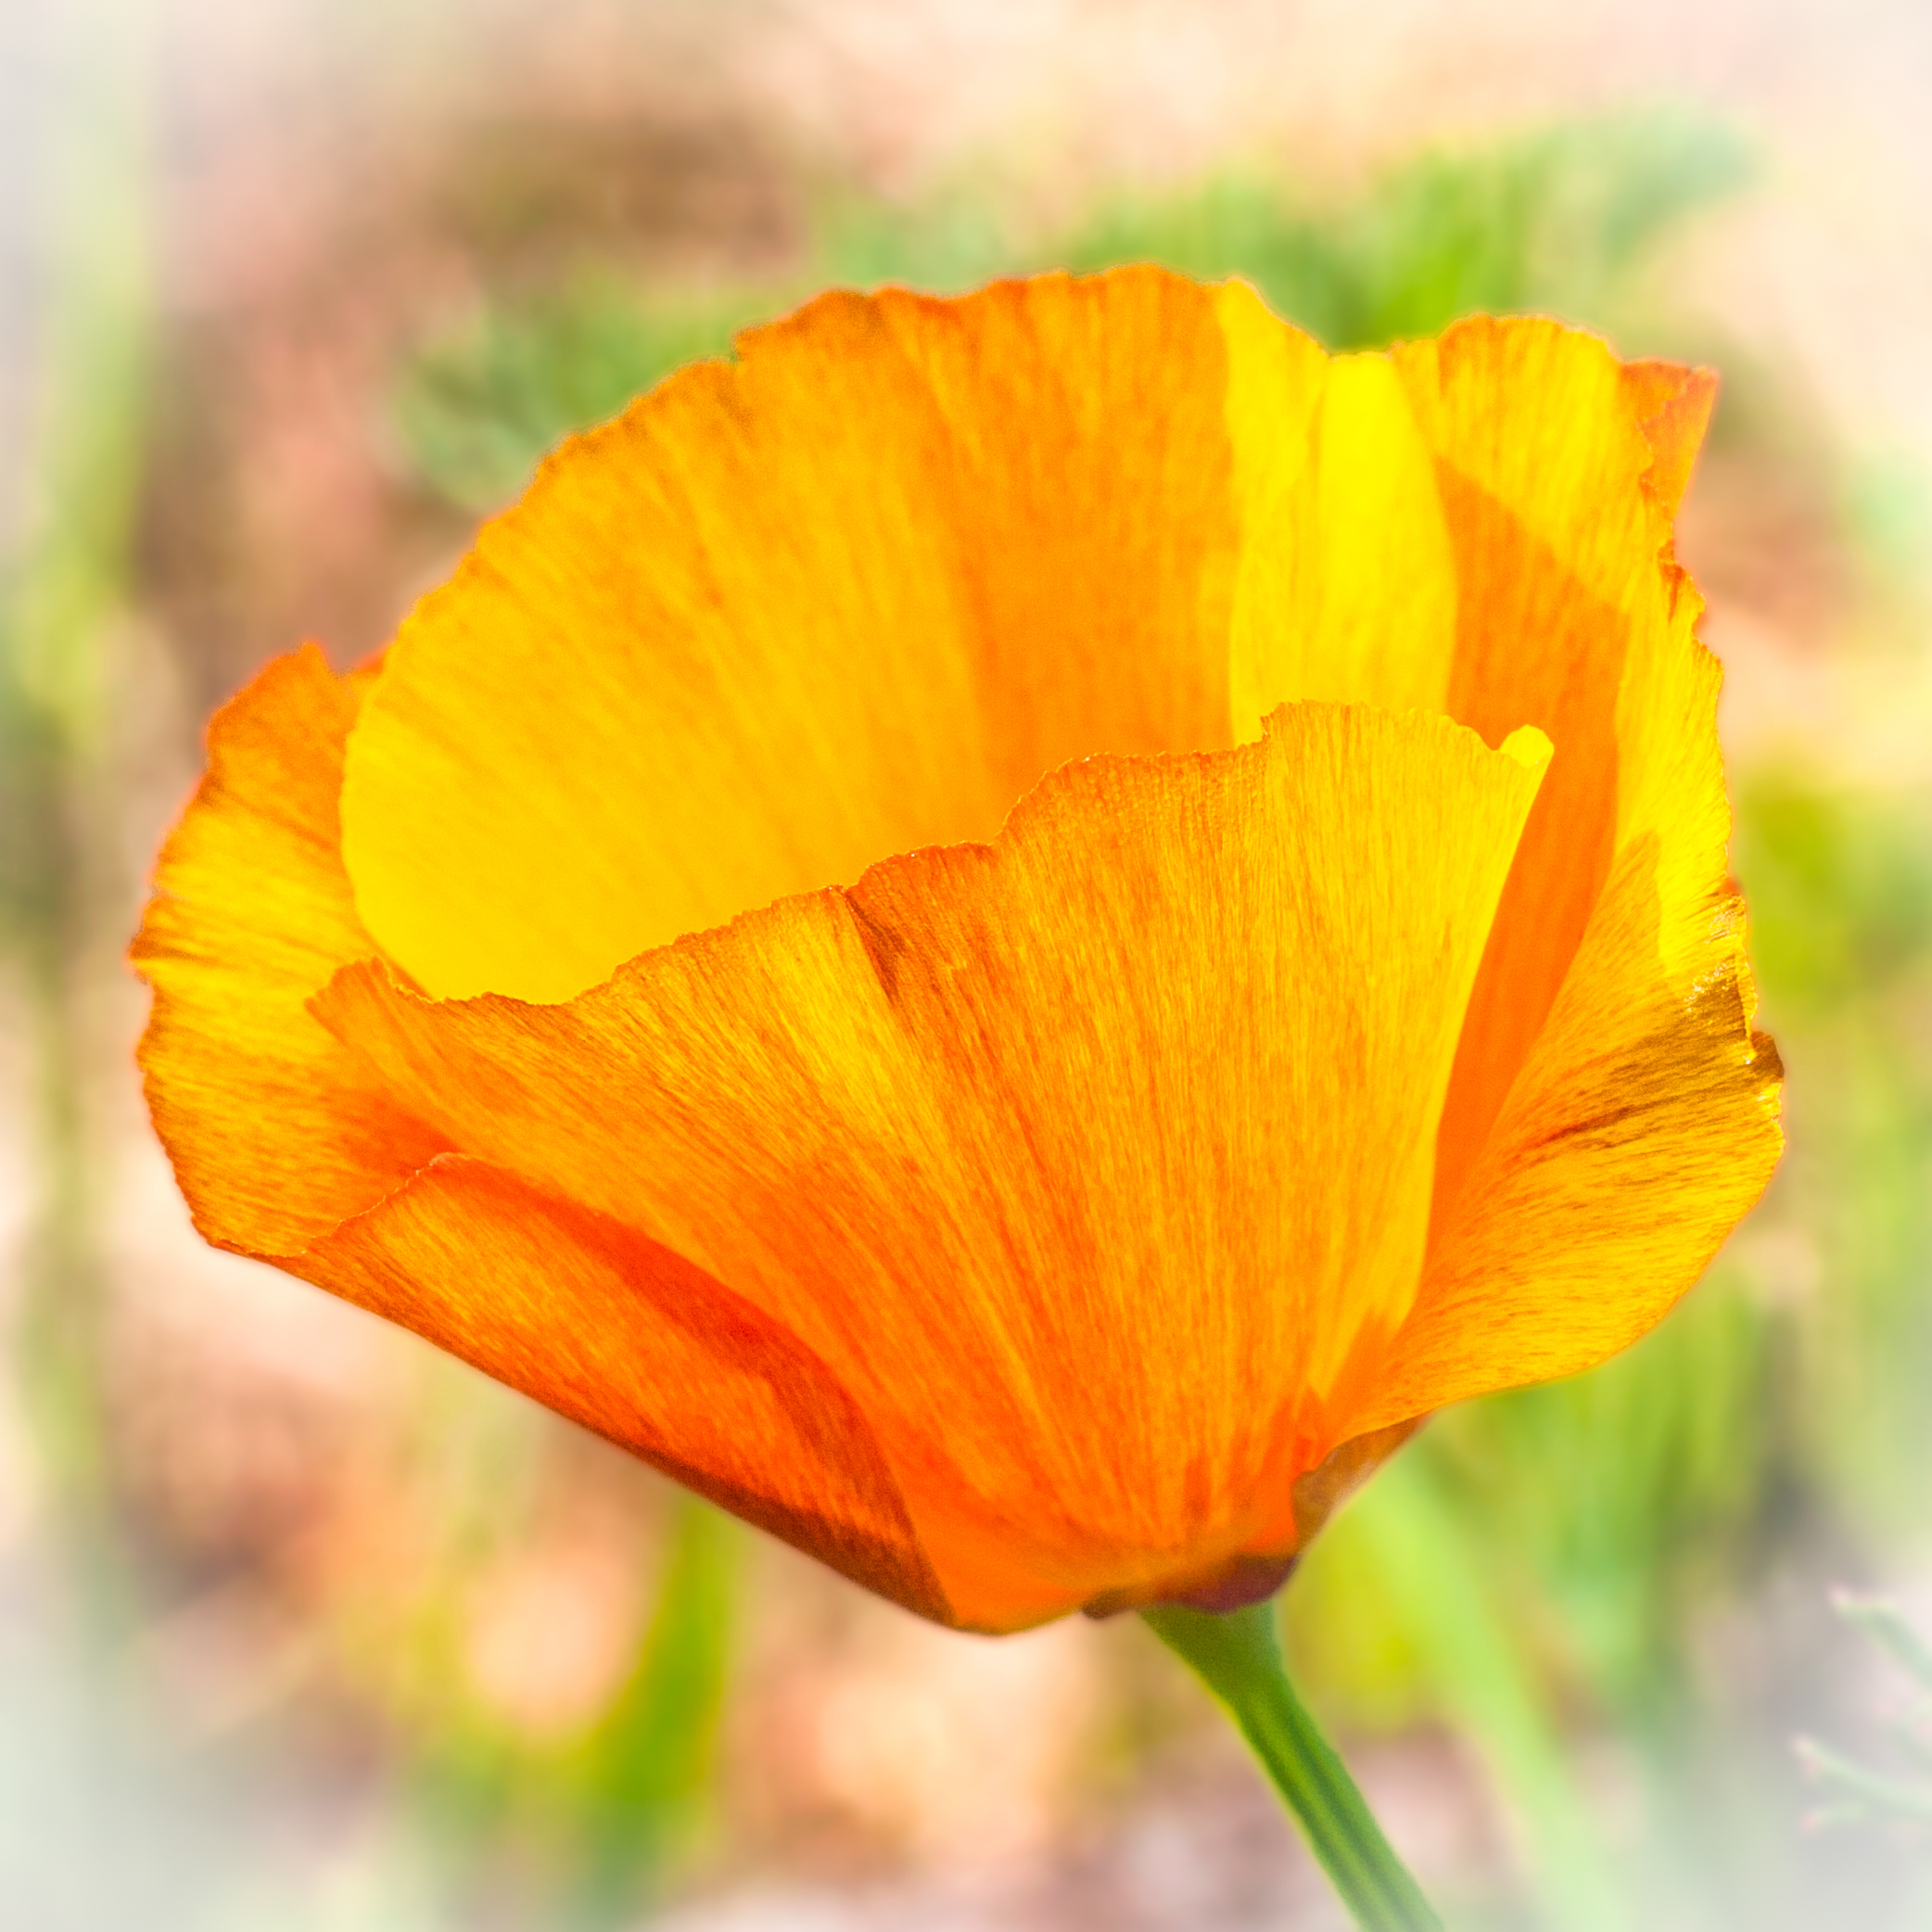
nature, plant, leaf, flower, petal, orange, backyard, yellow, closeup, flora, wildflower, close up, one, poppy, coquelicot, processed, macro photography, flowering plant, eschscholzia californica, annual plant, plant stem, land plant, poppy family